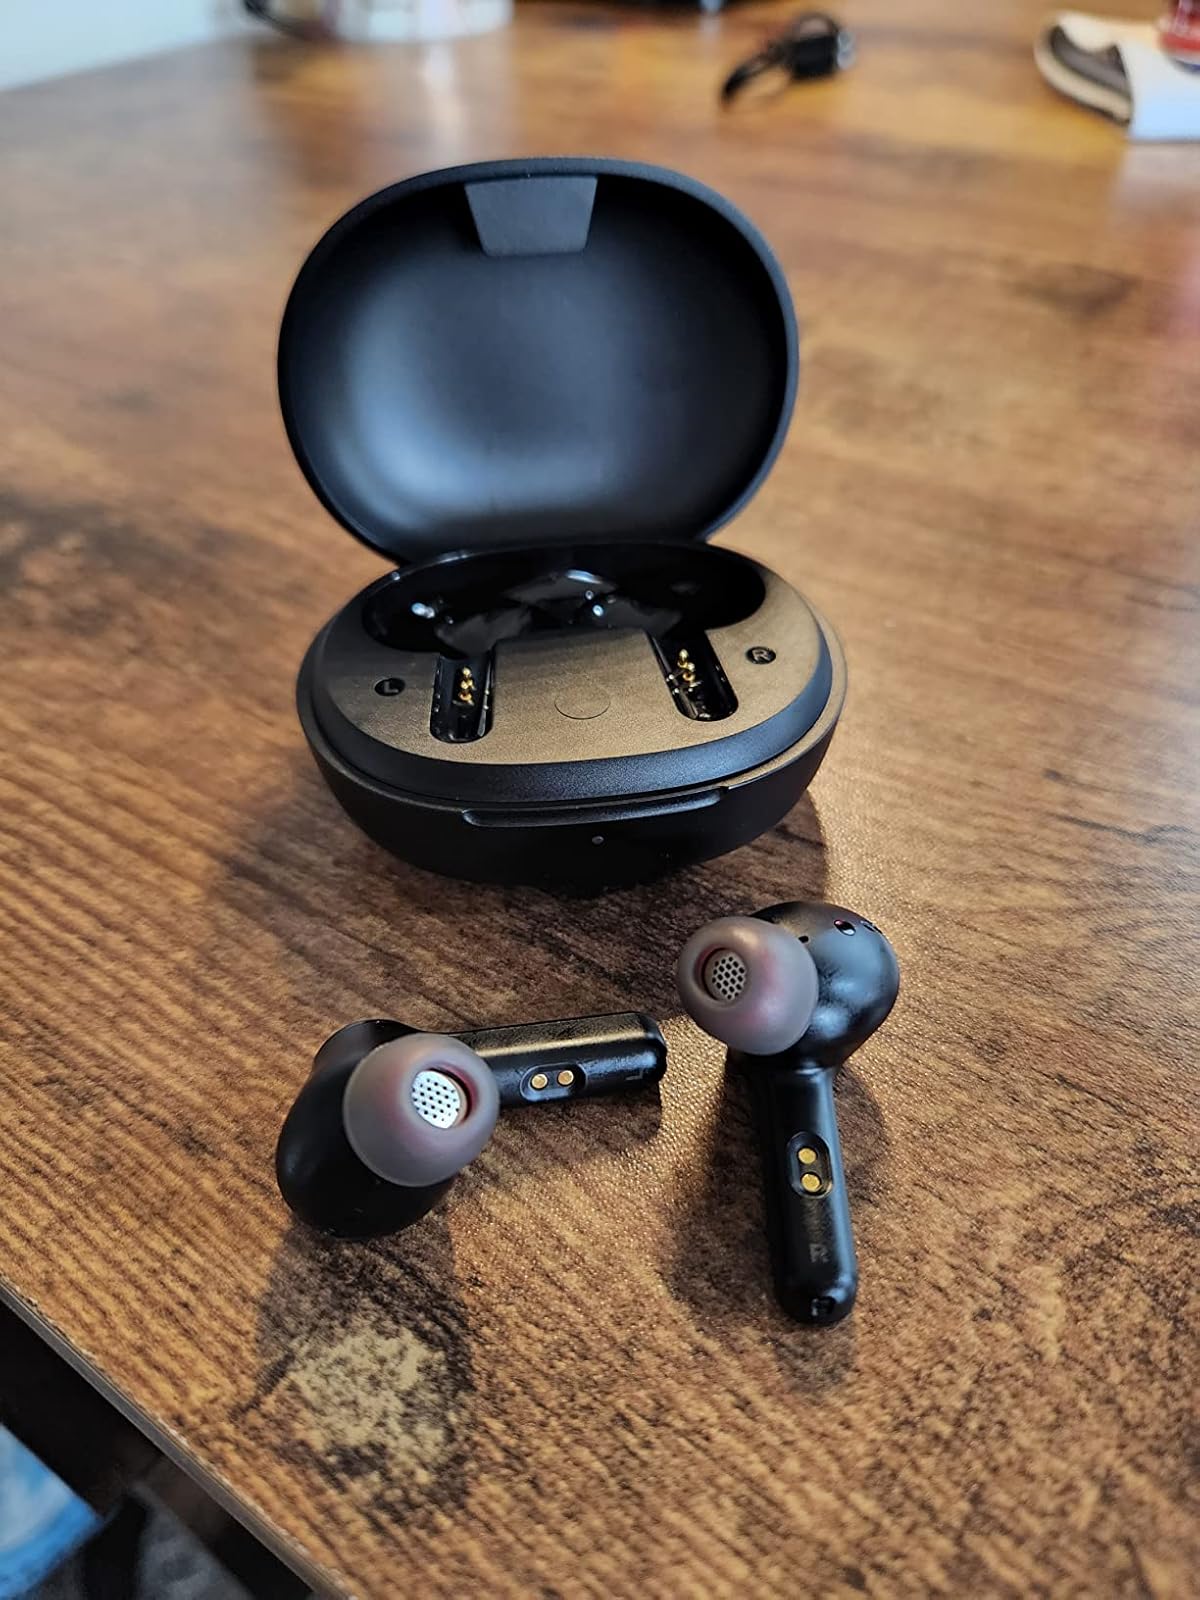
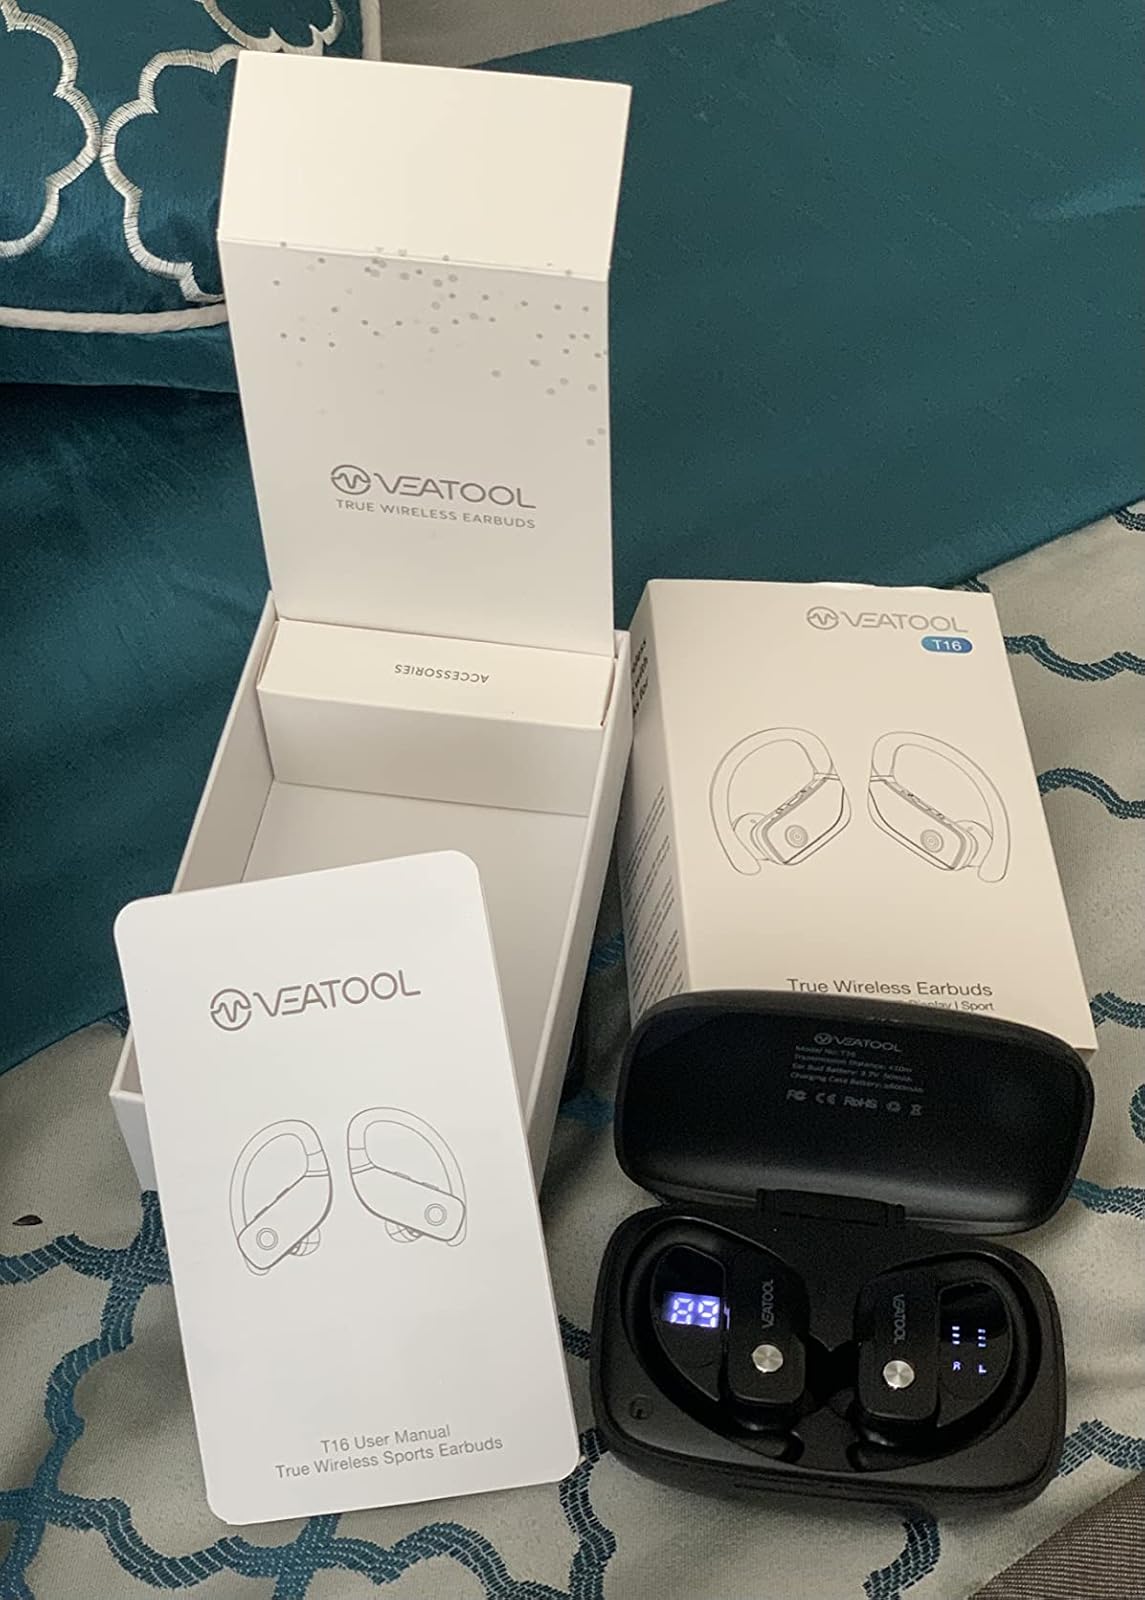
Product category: earbuds
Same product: no